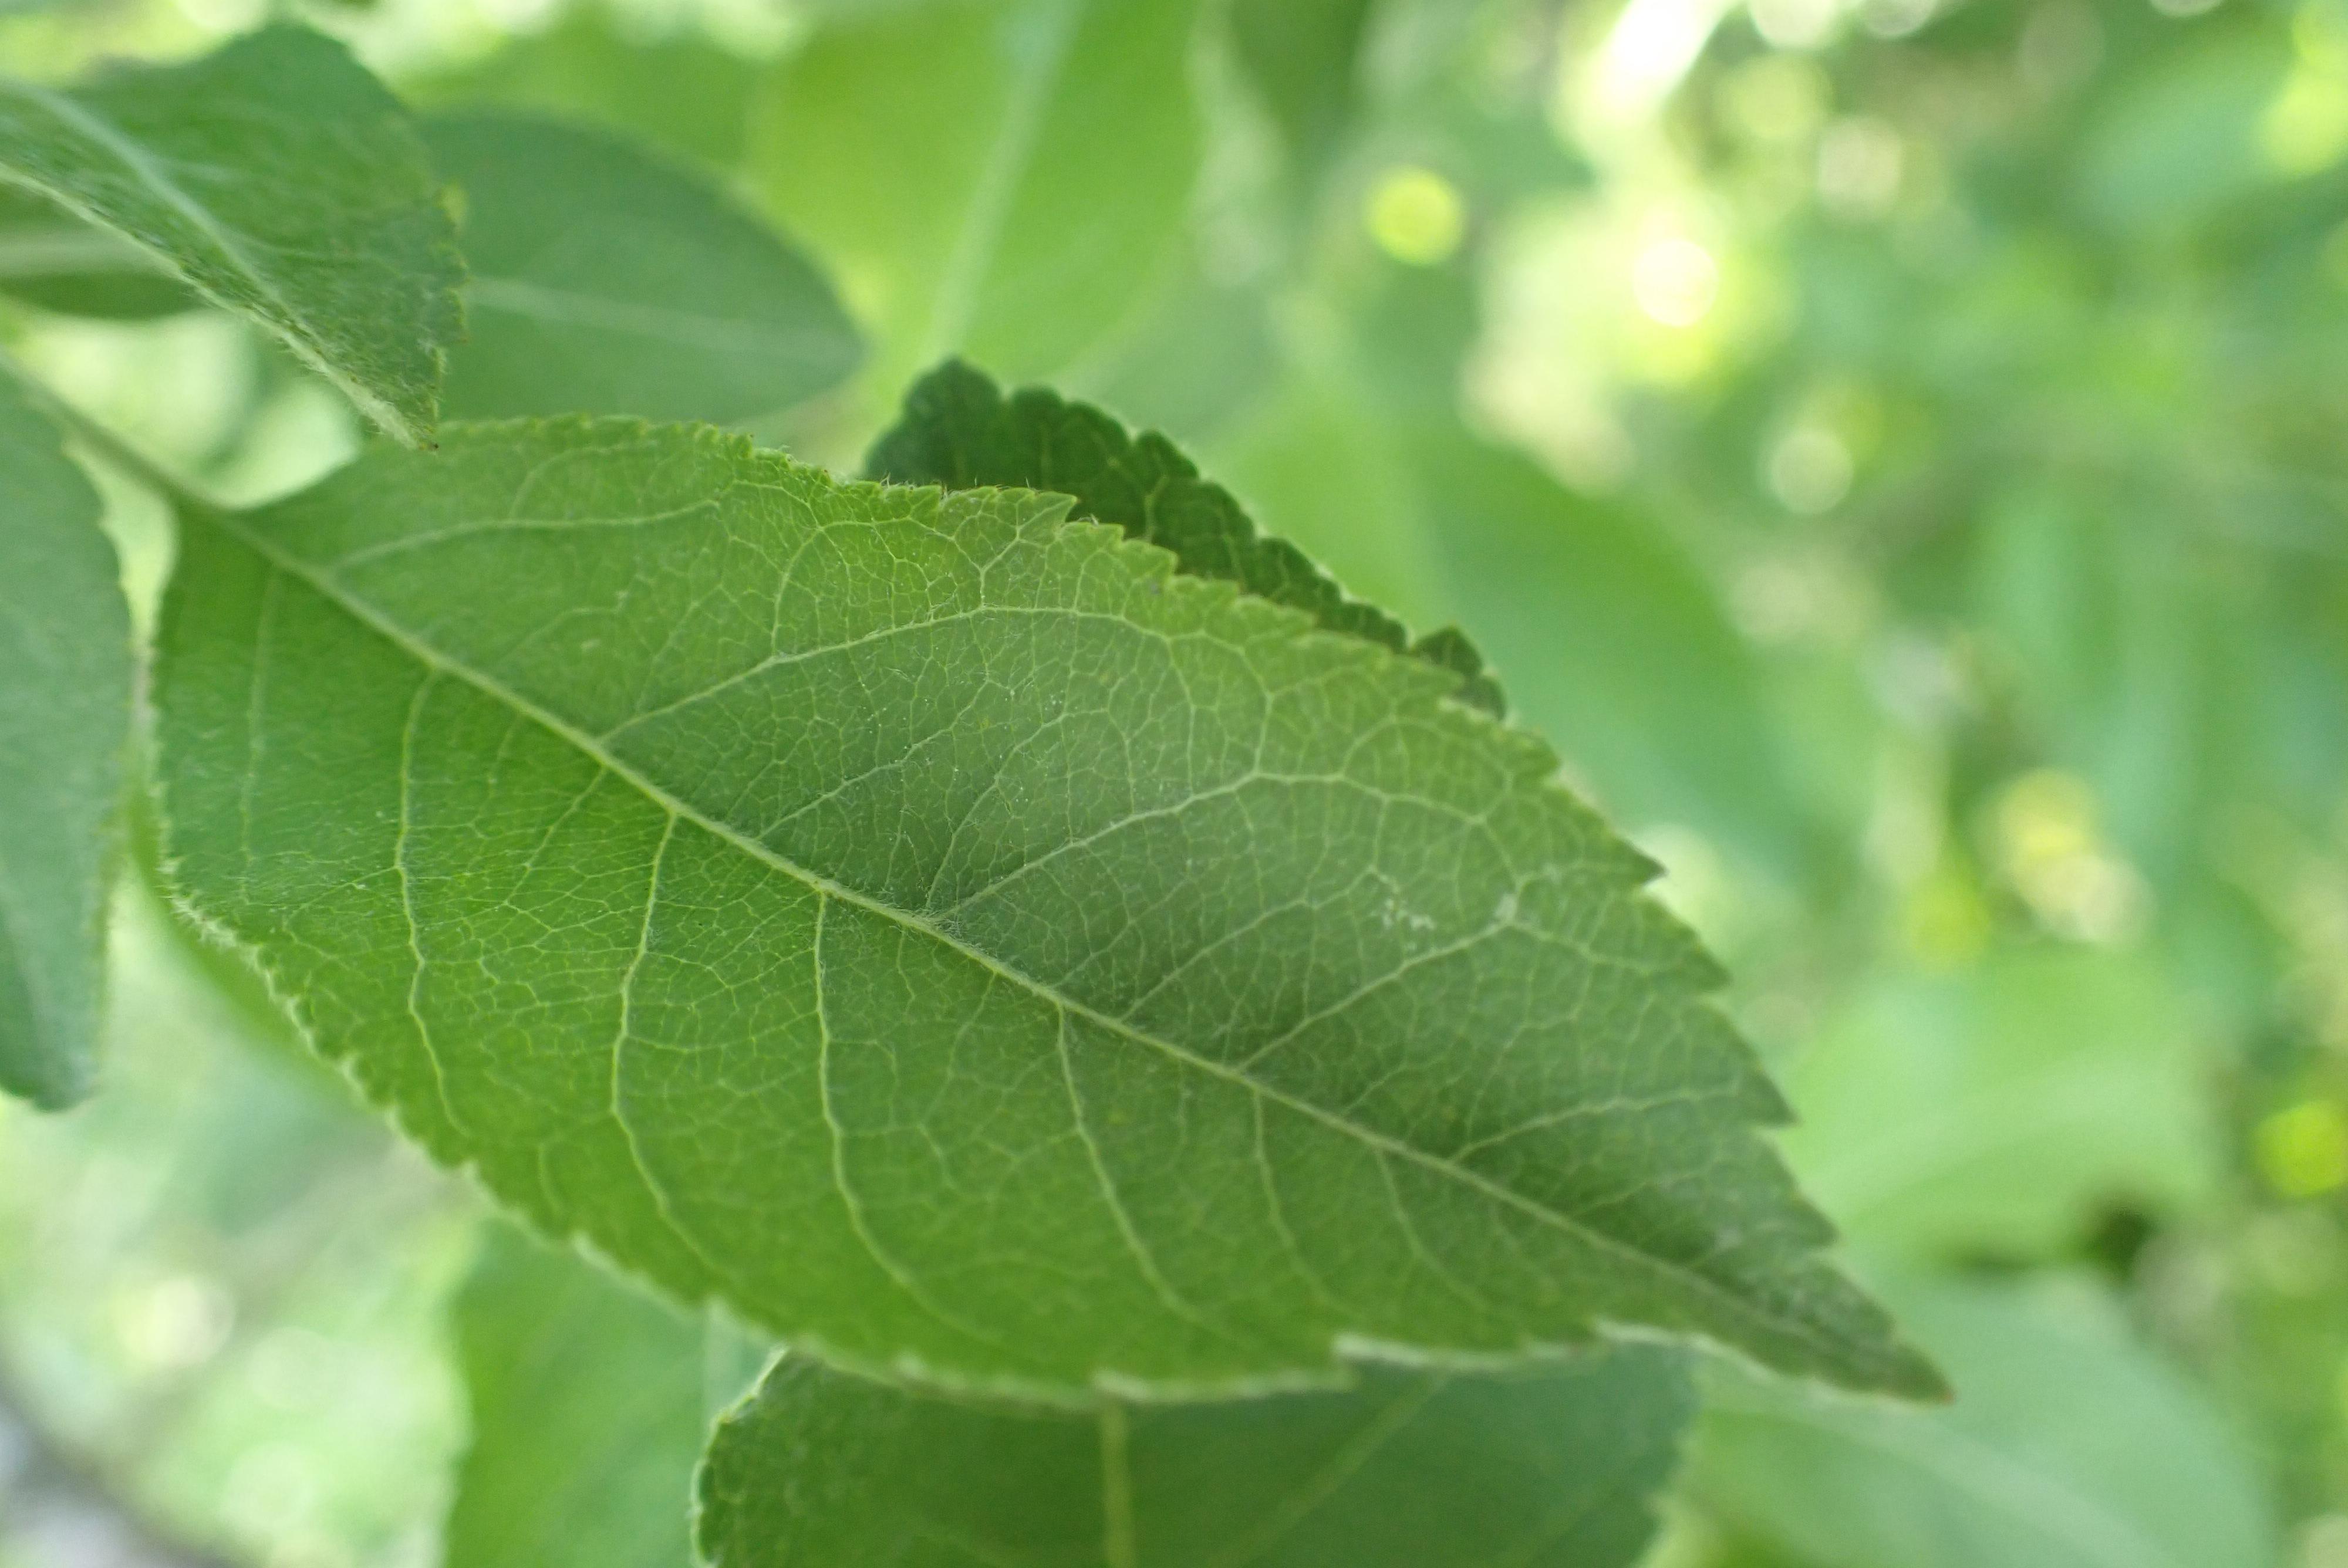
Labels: healthy